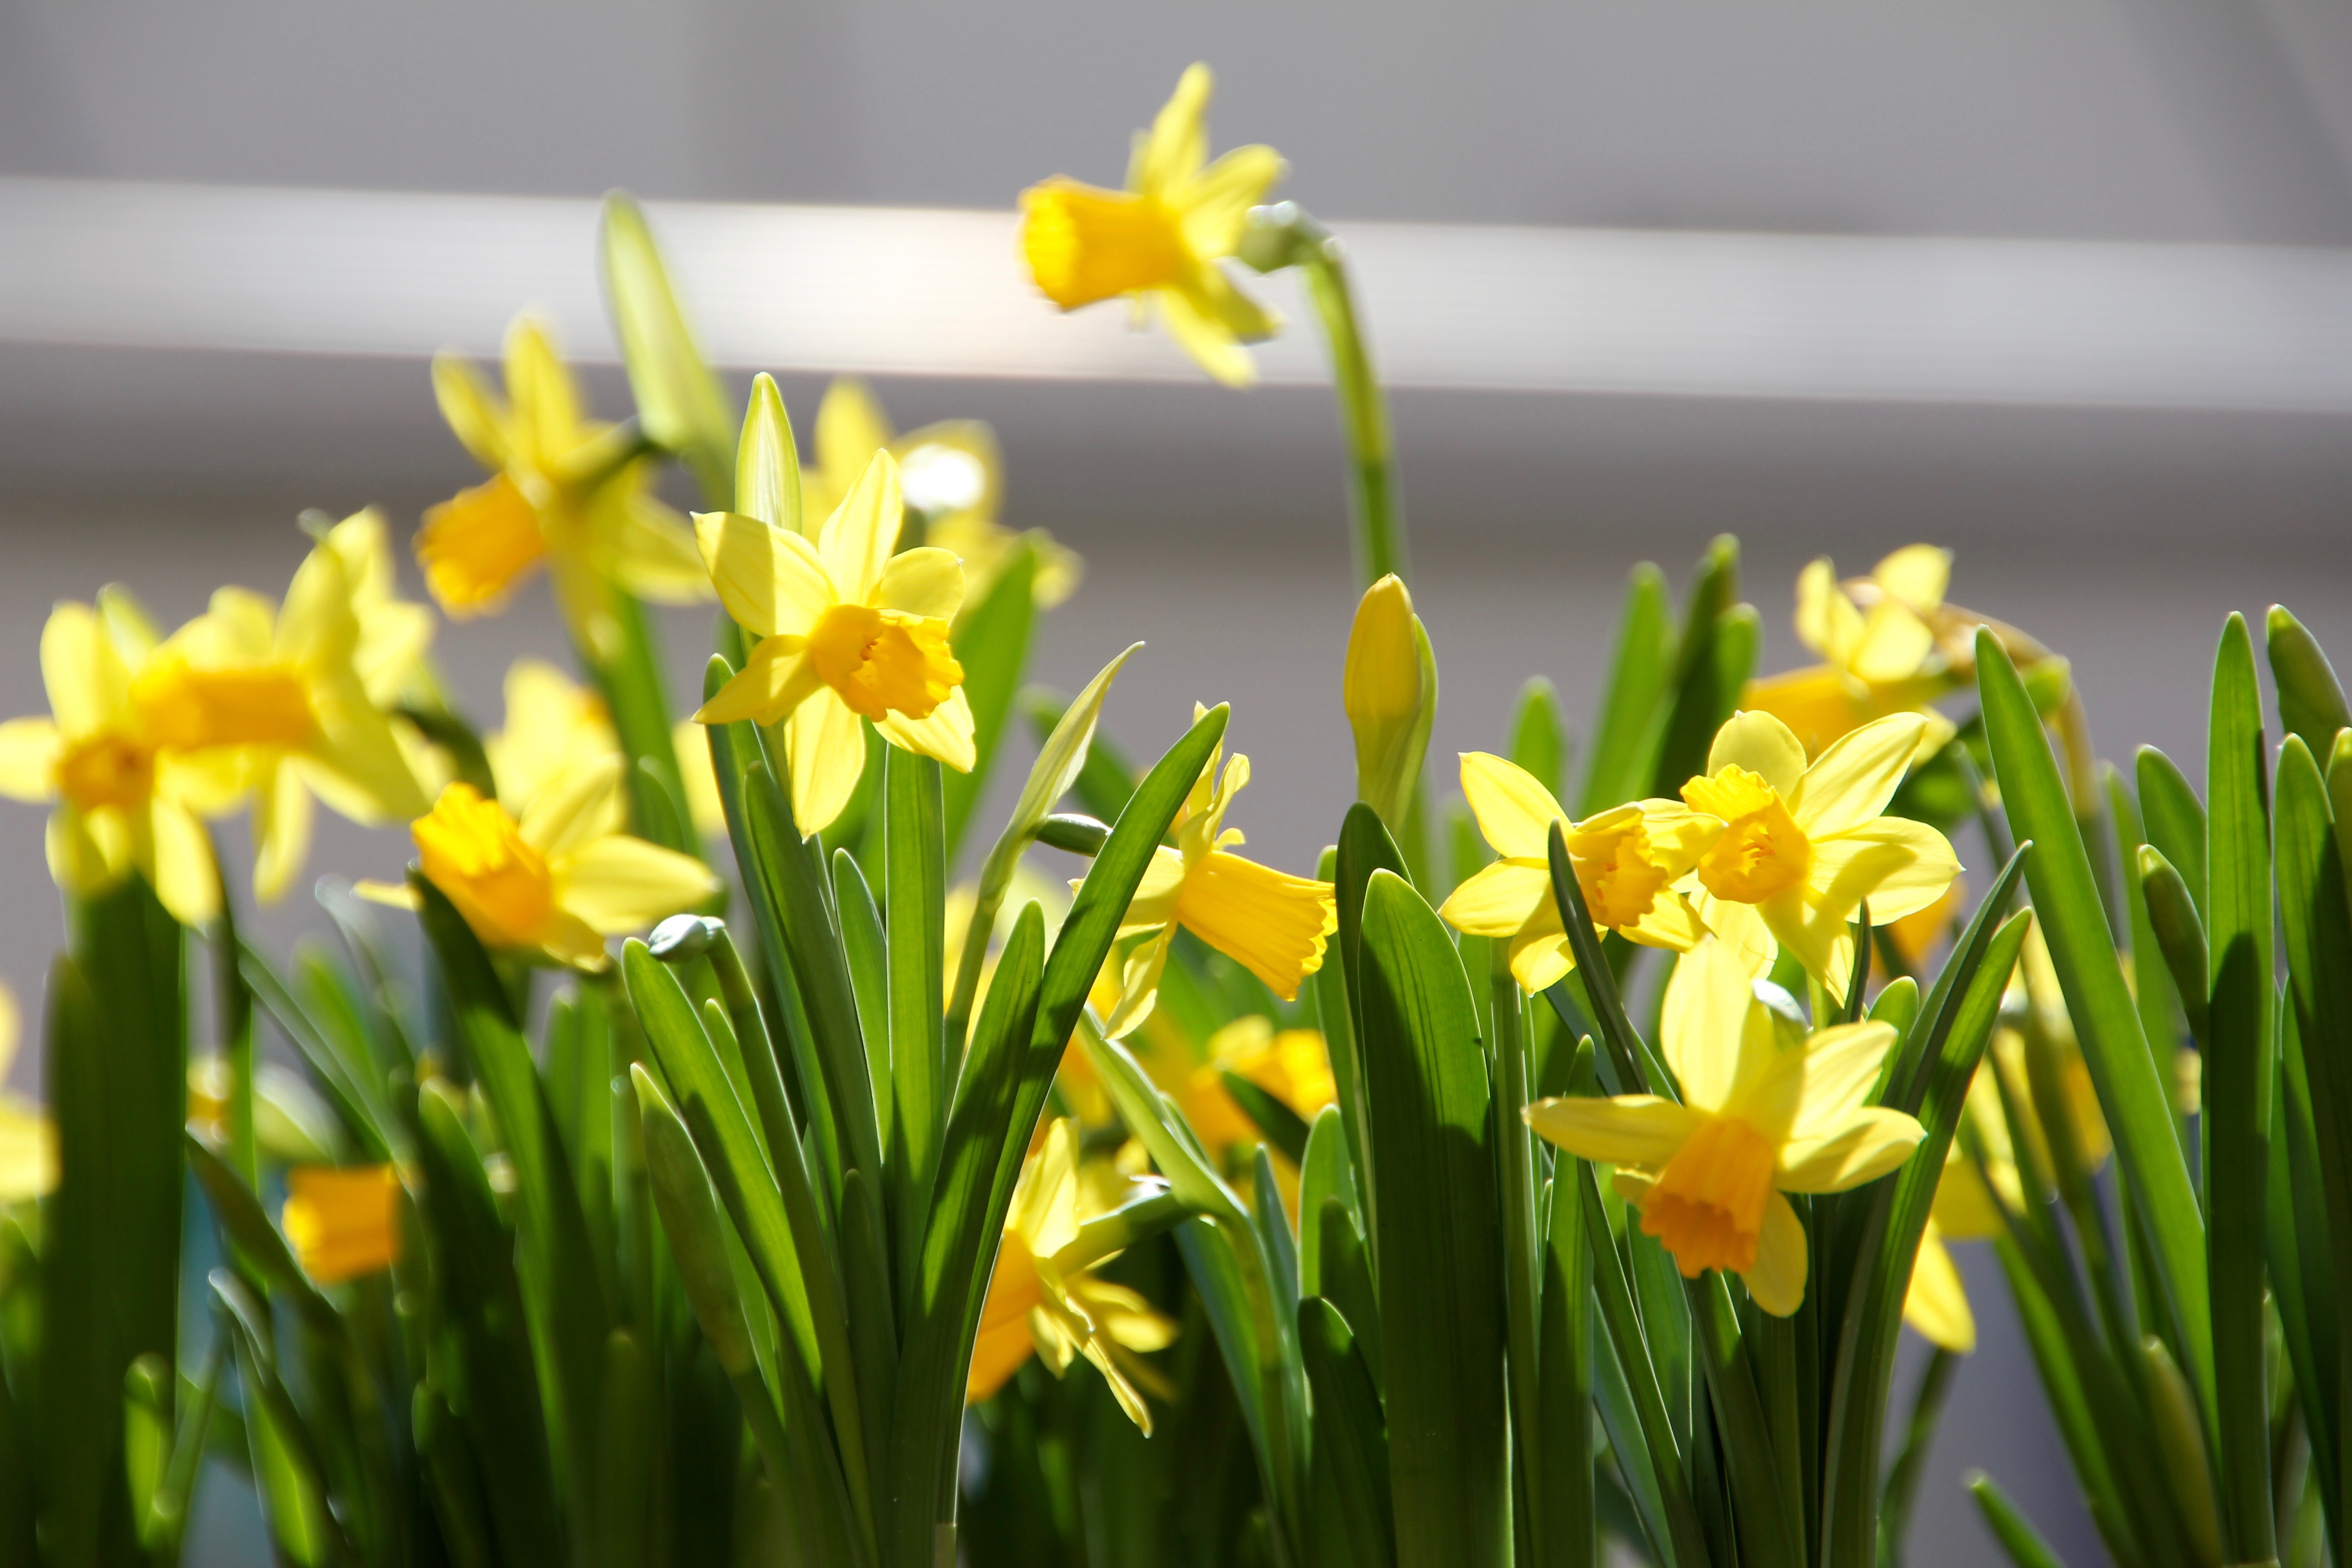
grass, plant, flower, spring, green, botany, colorful, yellow, flora, flowers, daffodils, narcissus, easter, cowslip, macro photography, flower box, flowering plant, narcissus pseudonarcissus, osterglocken, plant stem, land plant